Grave of Robert F. Kennedy

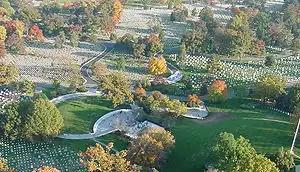
Aerial view of the John F. Kennedy ("left") and Robert F. Kennedy graves in 2005, showing the relationship between the two sites.

Robert F. Kennedy was disinterred on December 1, 1971, and his body moved to the new grave site. The disinterment, witnessed by Ethel Kennedy and Senator Edward M. Kennedy, began at 5:30 PM. Reburial was complete at about 9:00 PM. The final grave site and granite plaza were dedicated on December 6, 1971.